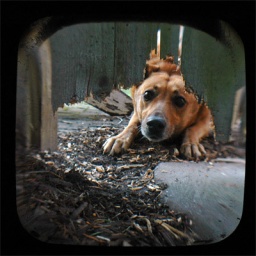
dog under fence